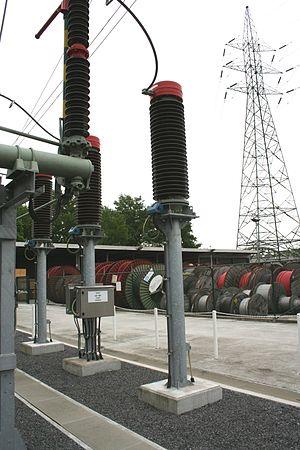
Selon la définition donnée par la Commission électrotechnique internationale, un transformateur de tension est un « transformateur de mesure dans lequel la tension secondaire est, dans les conditions normales d'emploi, pratiquement proportionnelle à la tension primaire et déphasée par rapport à celle-ci d'un angle voisin de zéro, pour un sens approprié des connexions ».